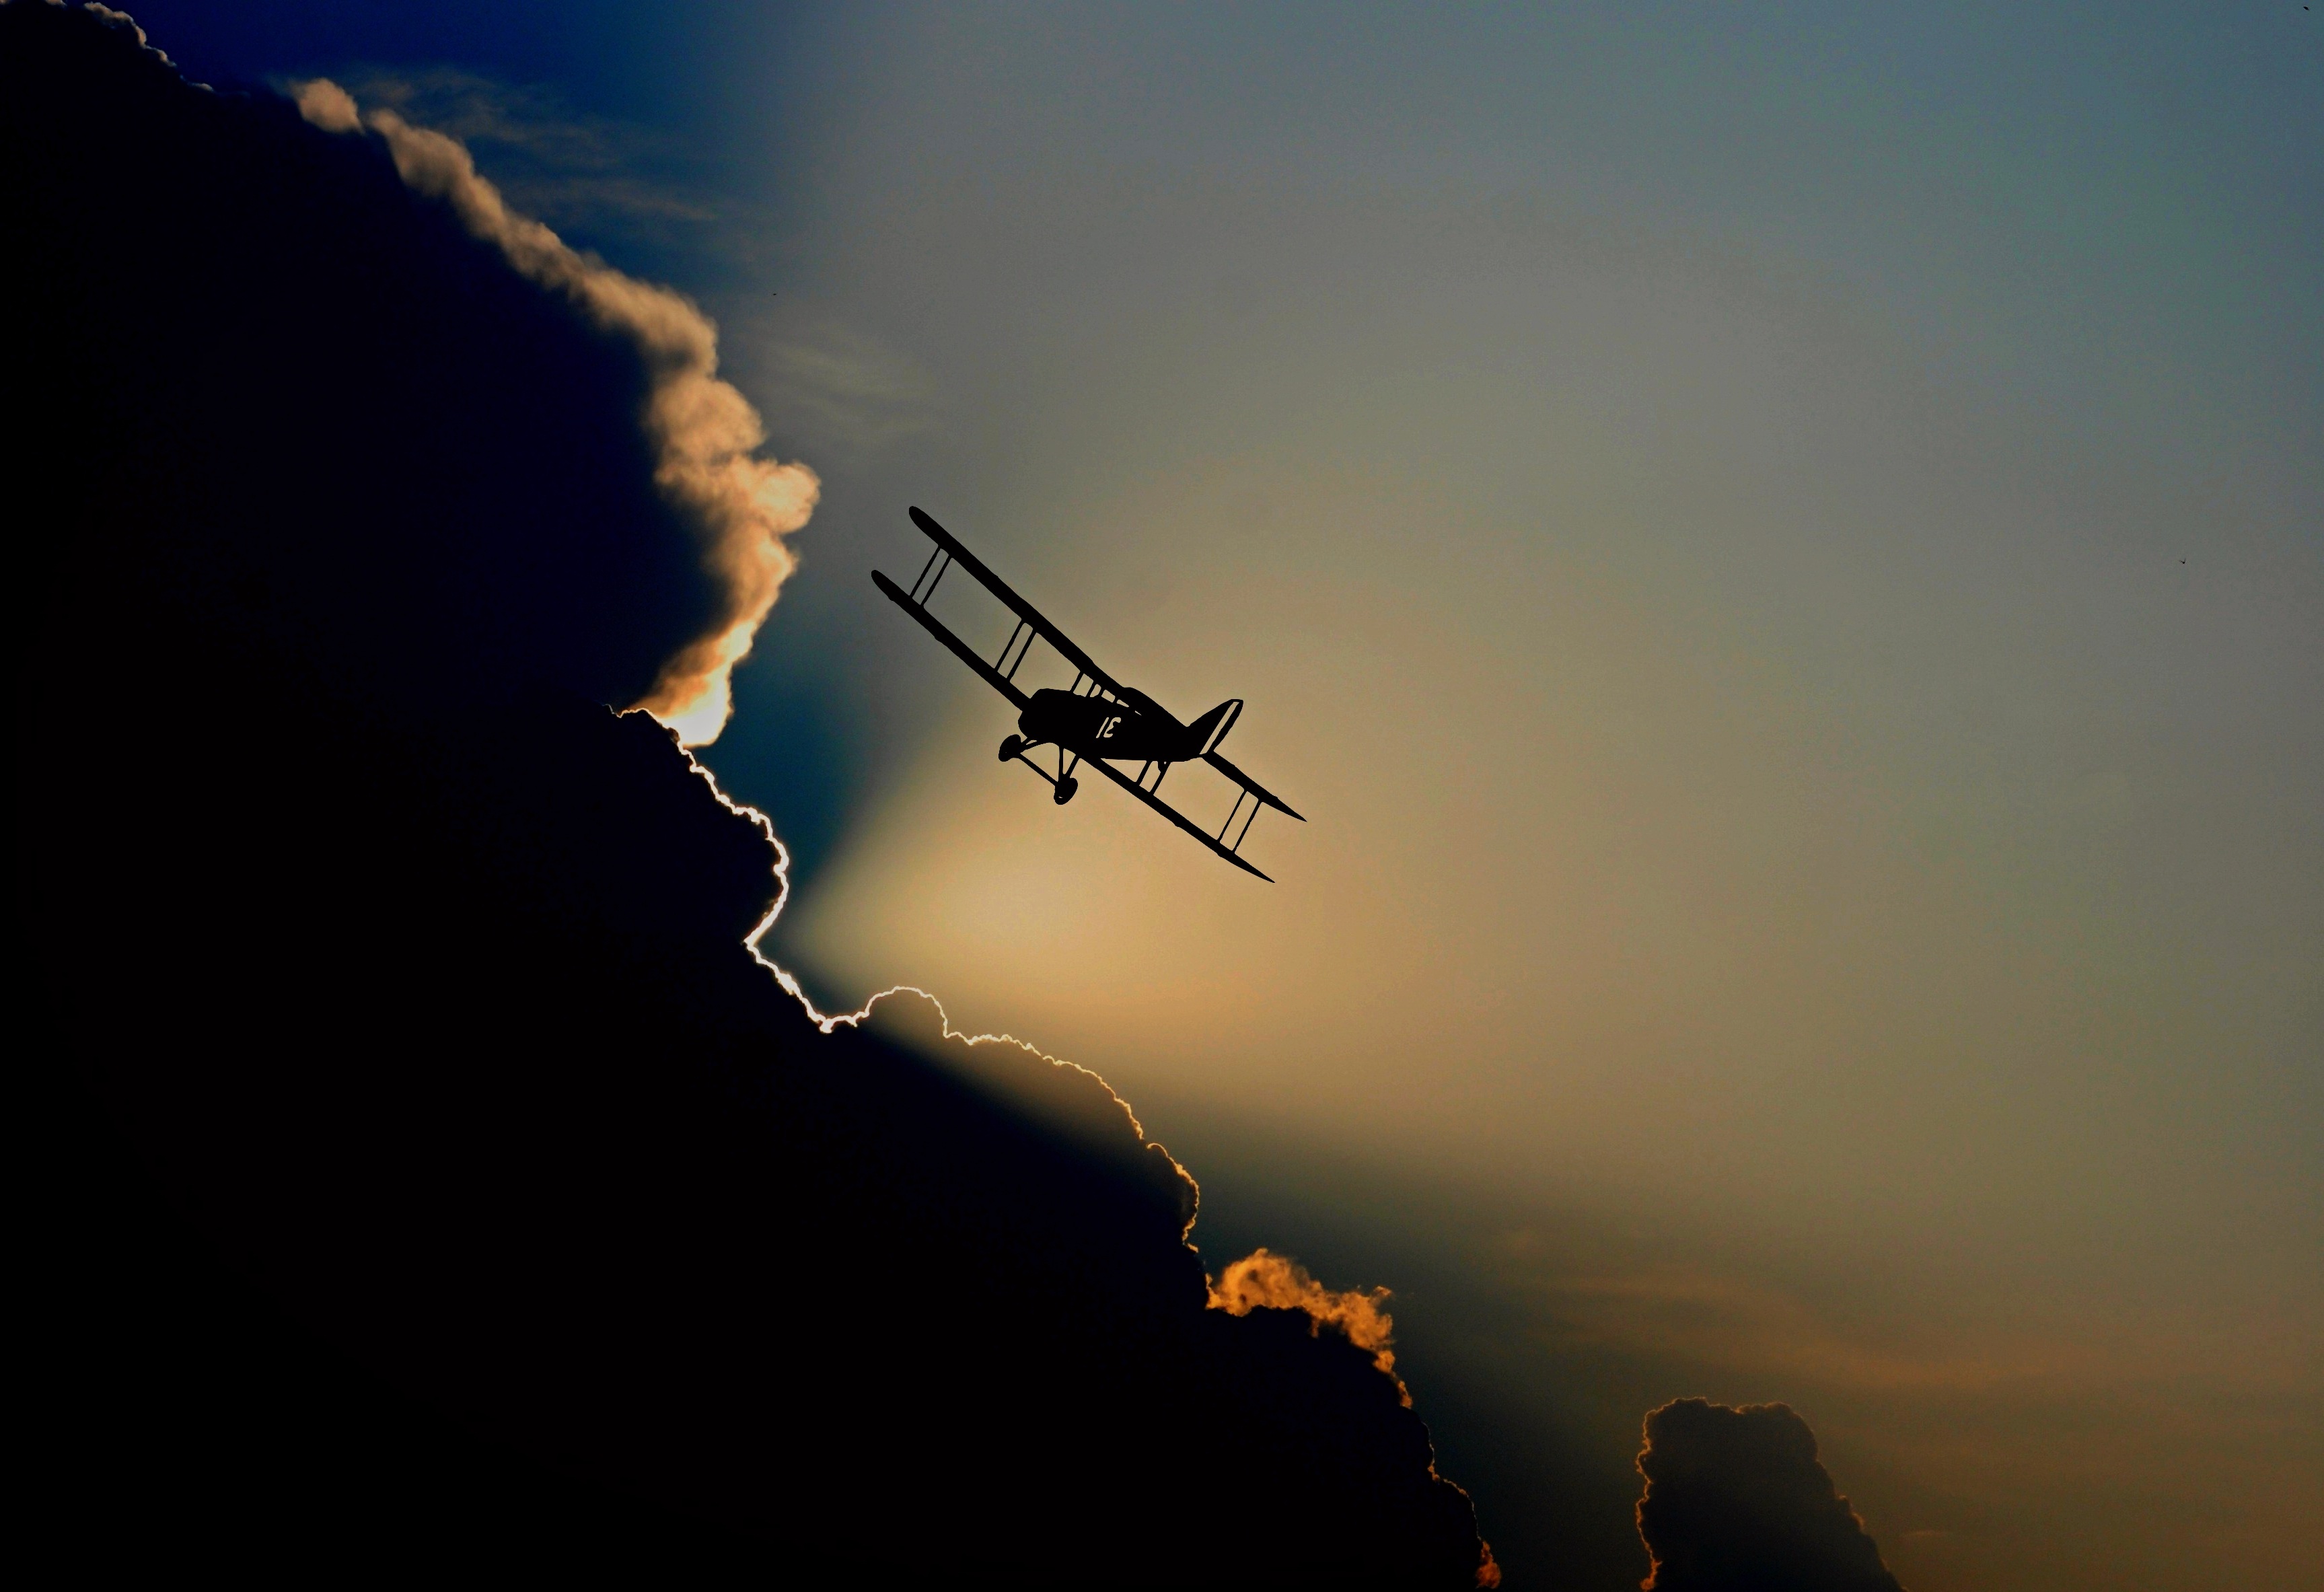
silhouette, light, cloud, sky, sunrise, sunset, sunlight, dawn, atmosphere, fly, dark, airplane, aircraft, dusk, evening, vehicle, aviation, flight, weather, storm, cumulus, darkness, drama, clouds, gloomy, dramatic sky, mood, sunbeam, atmospheric, forward, back light, clouds form, weather mood, propeller plane, double decker, cumulus clouds, atmosphere of earth